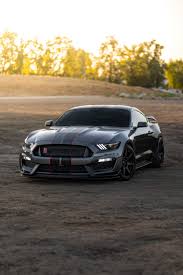
Vehicle type: Cars